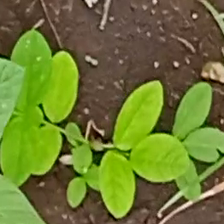
Weed species: Sicklepod_(Senna obtusifolia)